White-spectacled warbler

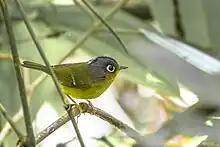
White-spectacled warbler from Nimachen, Sikkim, India.

The white-spectacled warbler was described by the English entomologist and ornithologist Frederic Moore in 1854 and given the binomial name "Abrornis affinis". In 1898 the Irish ornithologist John David Digues La Touche described another bird to which he gave the binomial name "Cryptolopha intermedia". These two taxa were subsequently considered to belong to the same species and were placed in the genus "Seicercus". A molecular phylogenetic study published in 2018 found that neither "Seicercus" nor the closely related genus "Phylloscopus" were monophyletic. In the subsequent reorganization the two genera were merged into "Phylloscopus" which had priority under the rules of the International Commission on Zoological Nomenclature (ICZN). Before the merger, the nominate subspecies was "Seicercus affinis affinis" (Moore, F., 1854) but within the enlarged genus the name "affinis" was occupied by Tickell's leaf warbler "Phylloscopus affinis" (Tickell, 1833) which had priority. A new name "zosterops" was introduced to replace "affinis", but under the rules of the ICZN the subspecies "intermedius" now had priority and became the nominate form.